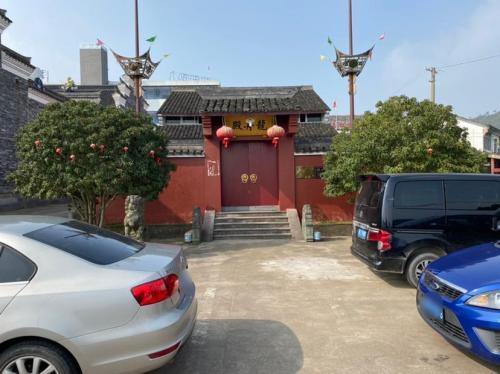
地标名称：东钱湖风景名胜区-龙舟庙
所在城市：宁波市·鄞州区